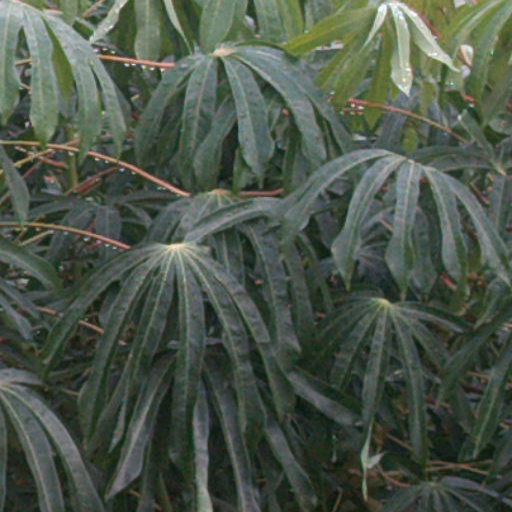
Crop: cassava